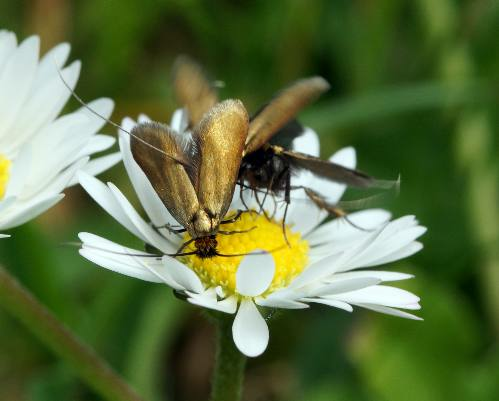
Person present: No